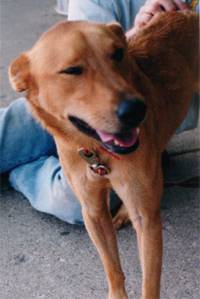
Label: dog